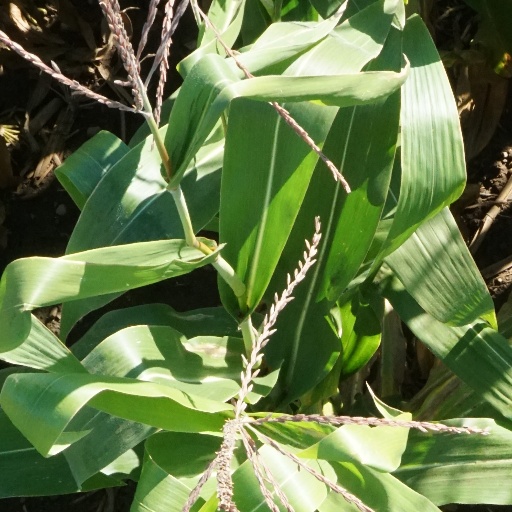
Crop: maize; corn